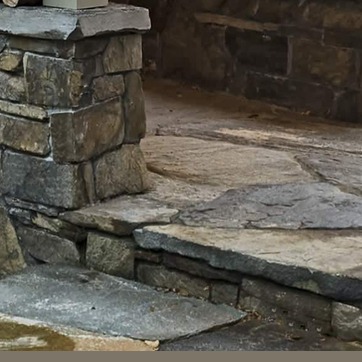
Material: stone